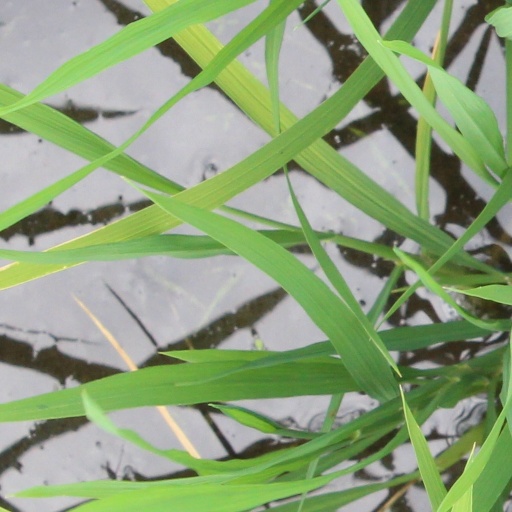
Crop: rice